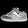
Label: Sneaker